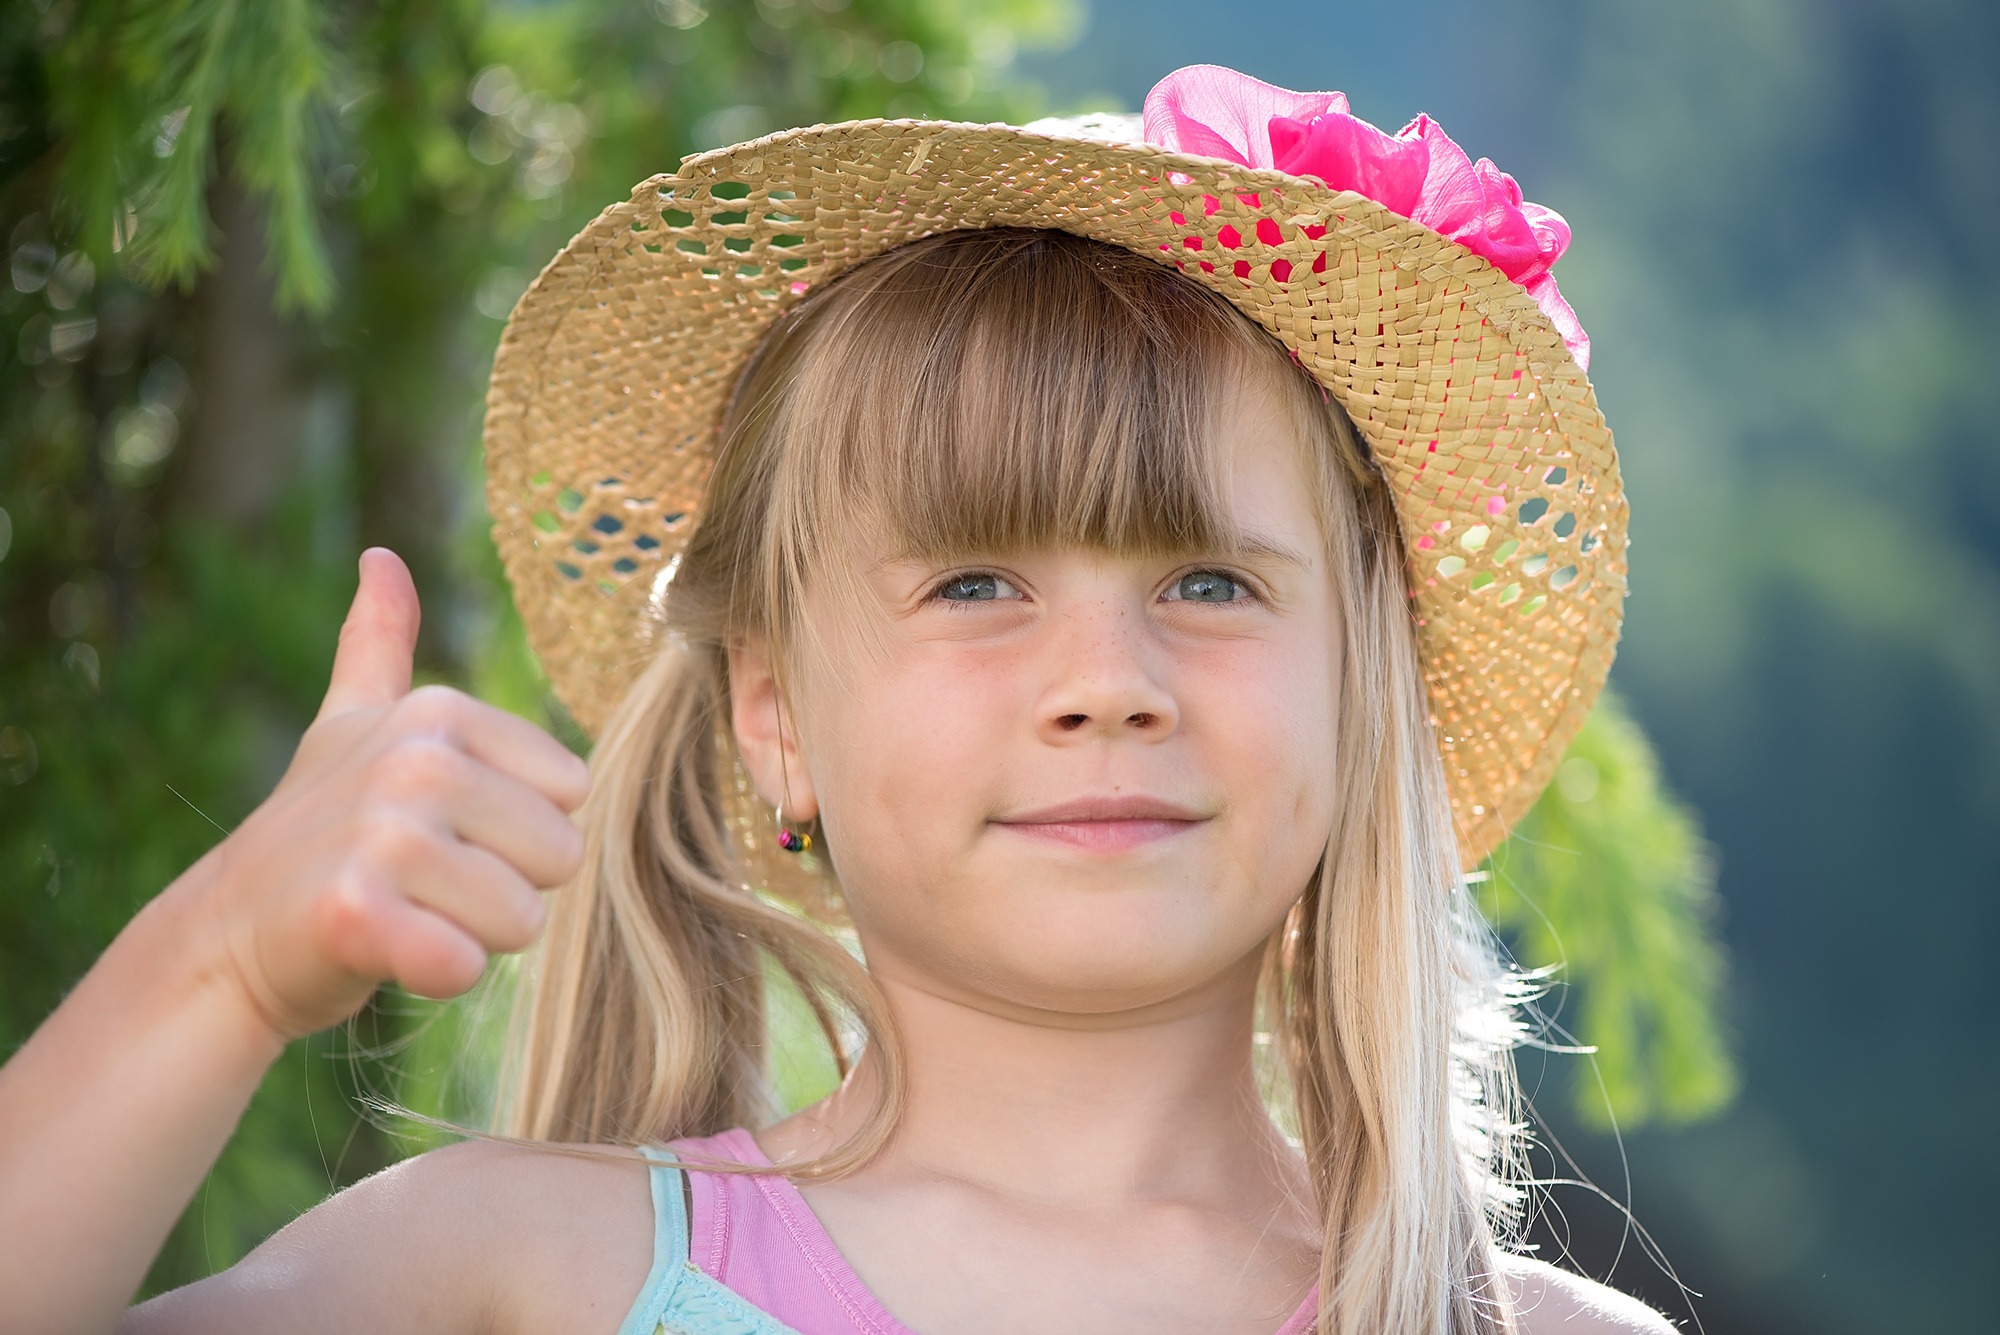
nature, person, girl, flower, summer, portrait, child, hat, clothing, close, facial expression, smile, thumbs up, long hair, cheerful, face, dress, infant, toddler, eye, head, skin, beauty, blond, out, portrait photography